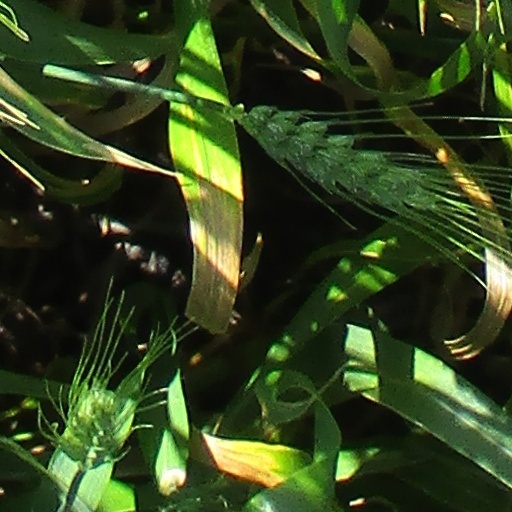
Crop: wheat